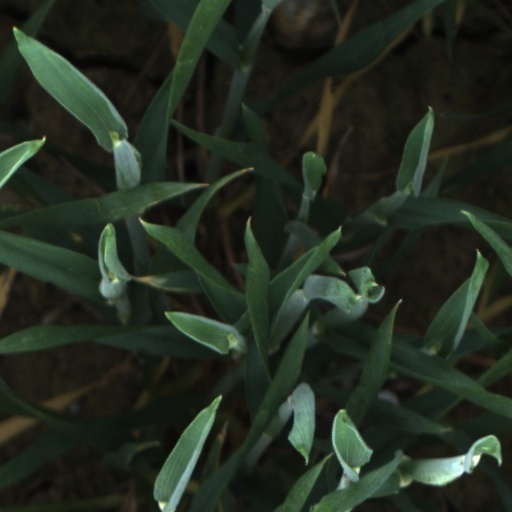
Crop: wheat